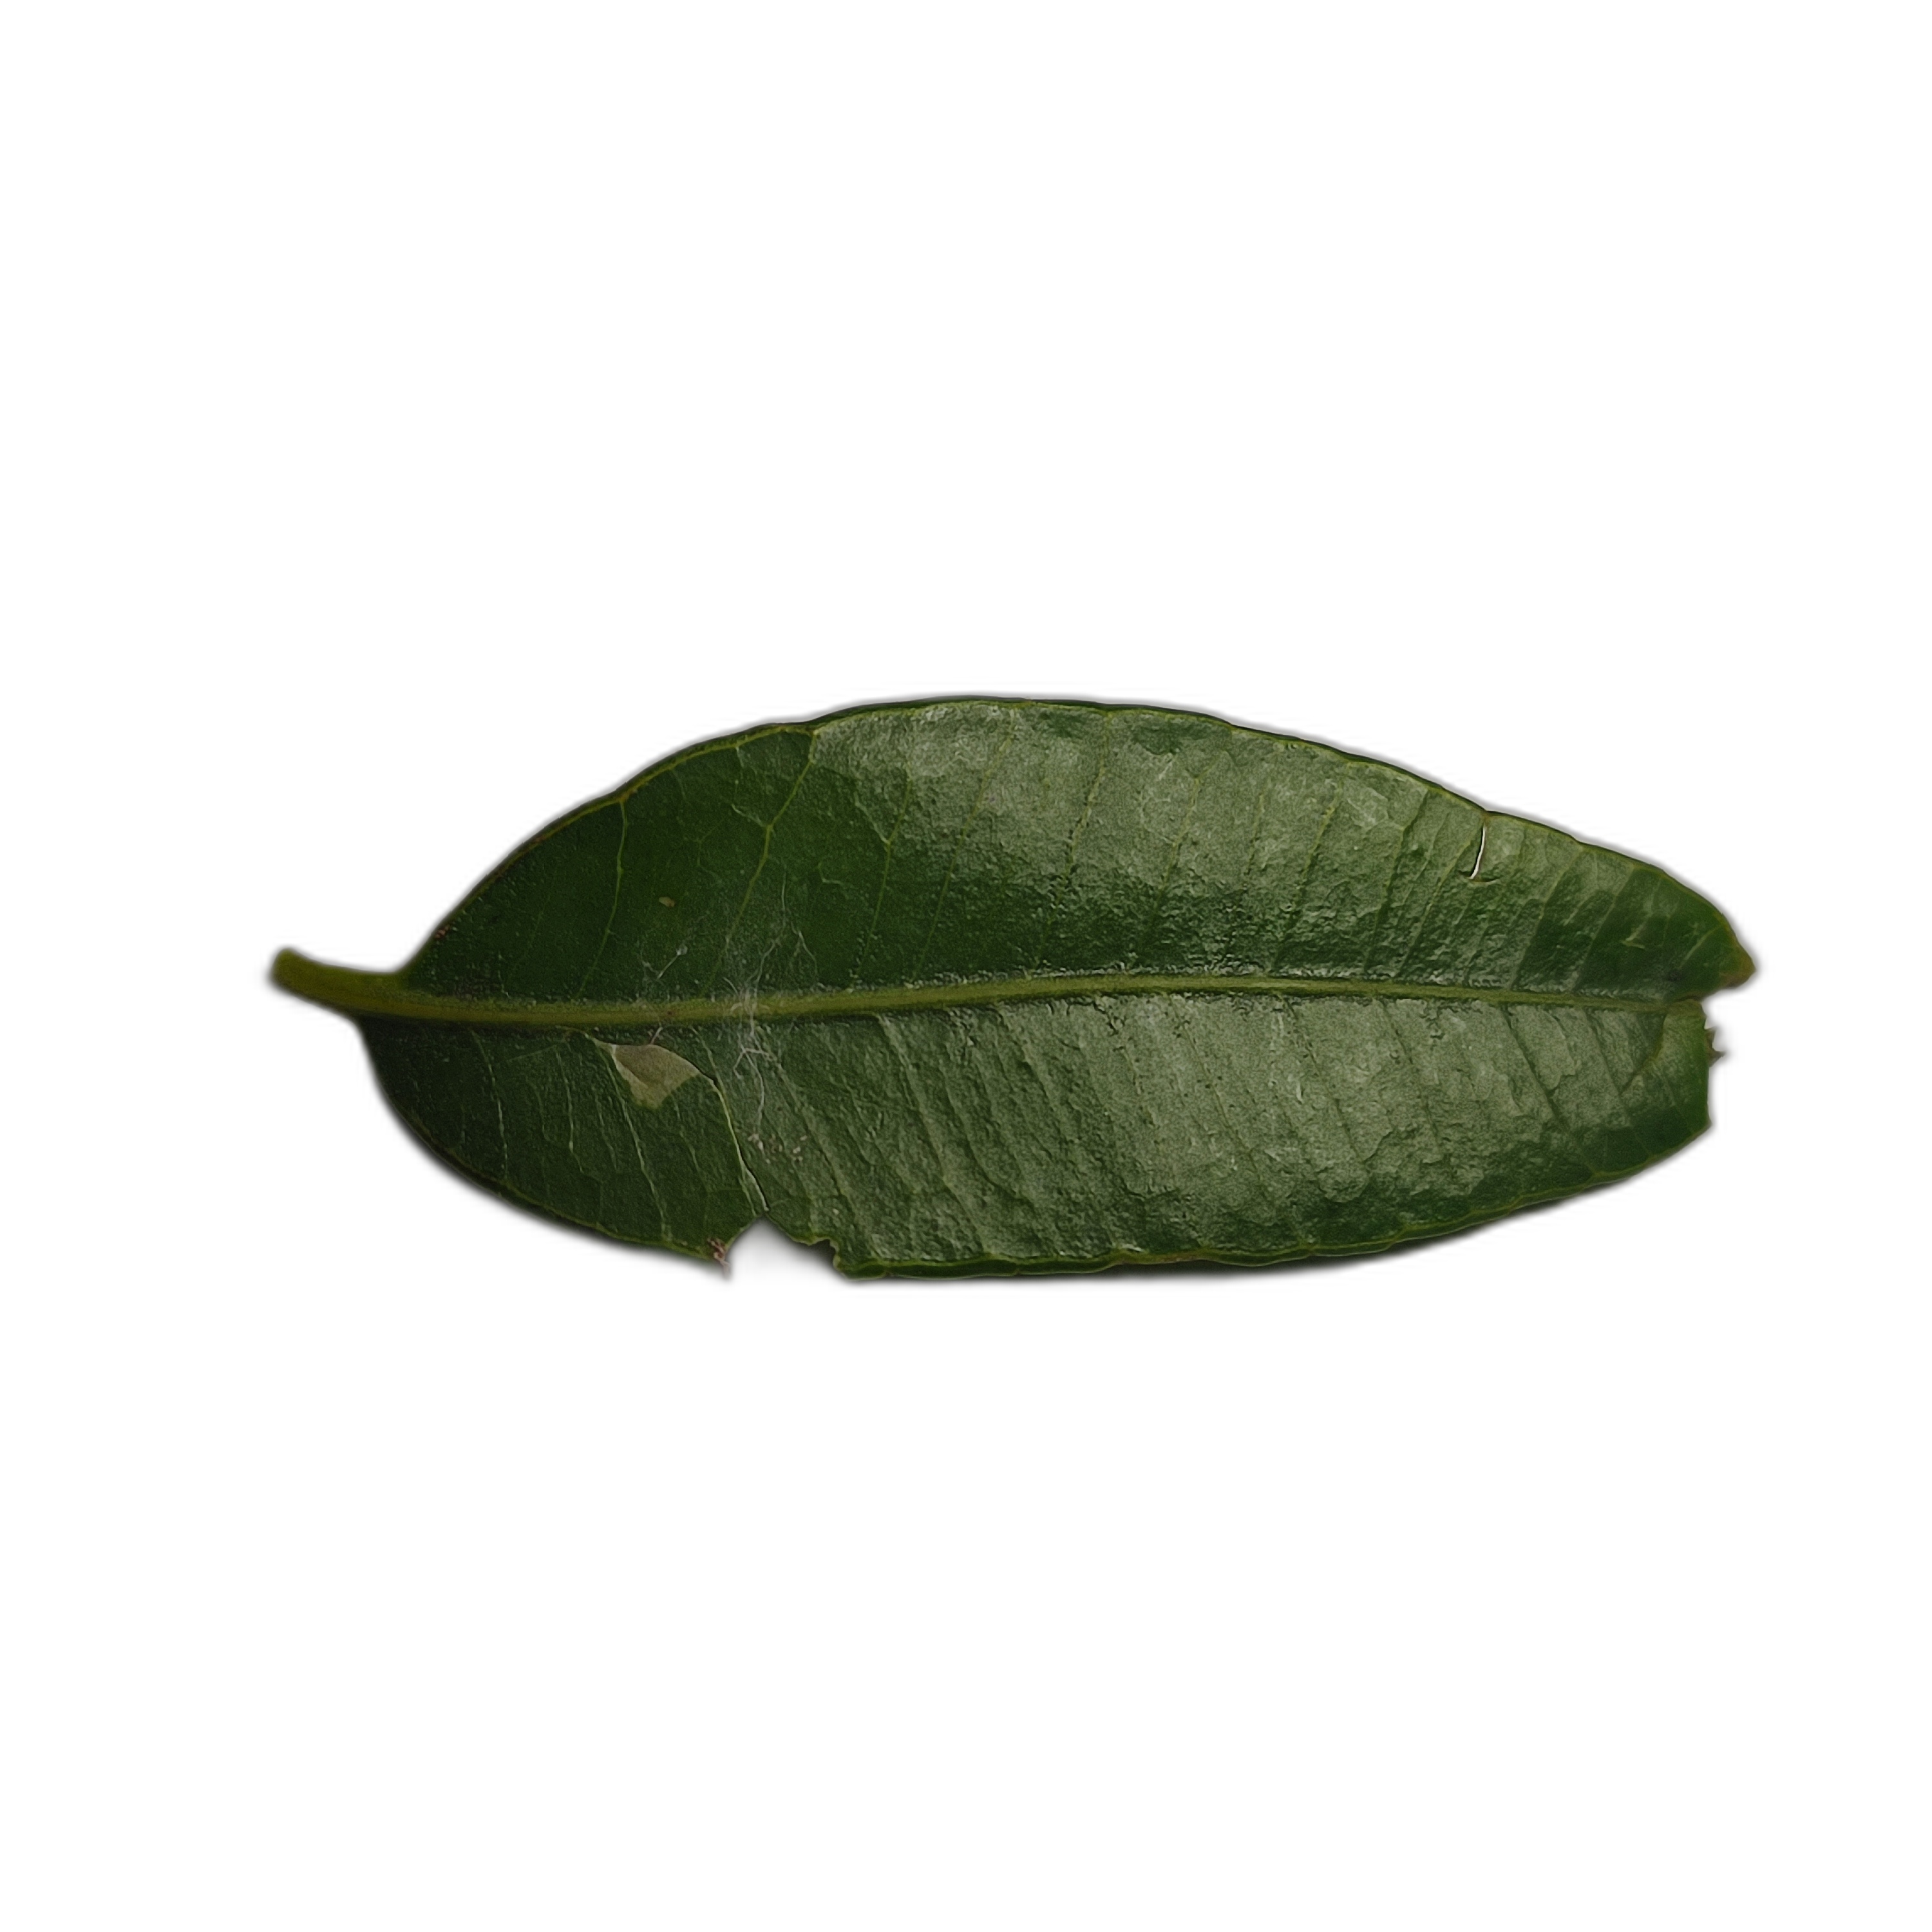
Label: healthy